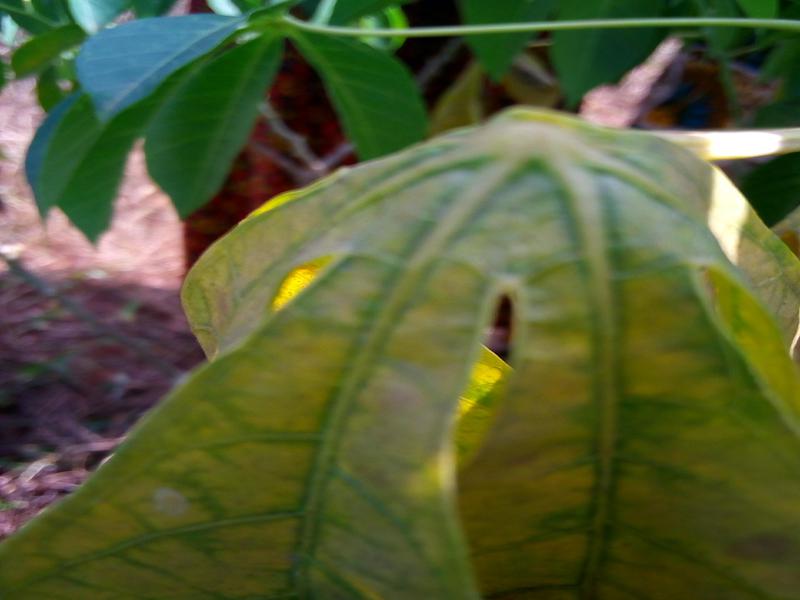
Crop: cassava
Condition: brown_streak_disease